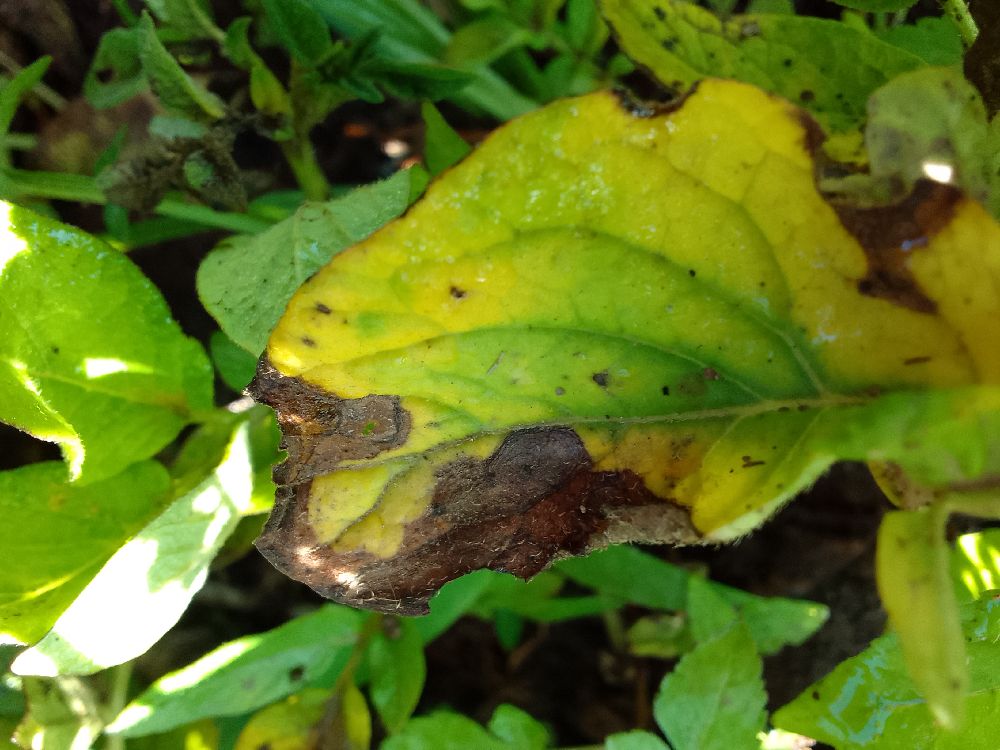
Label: Early blight